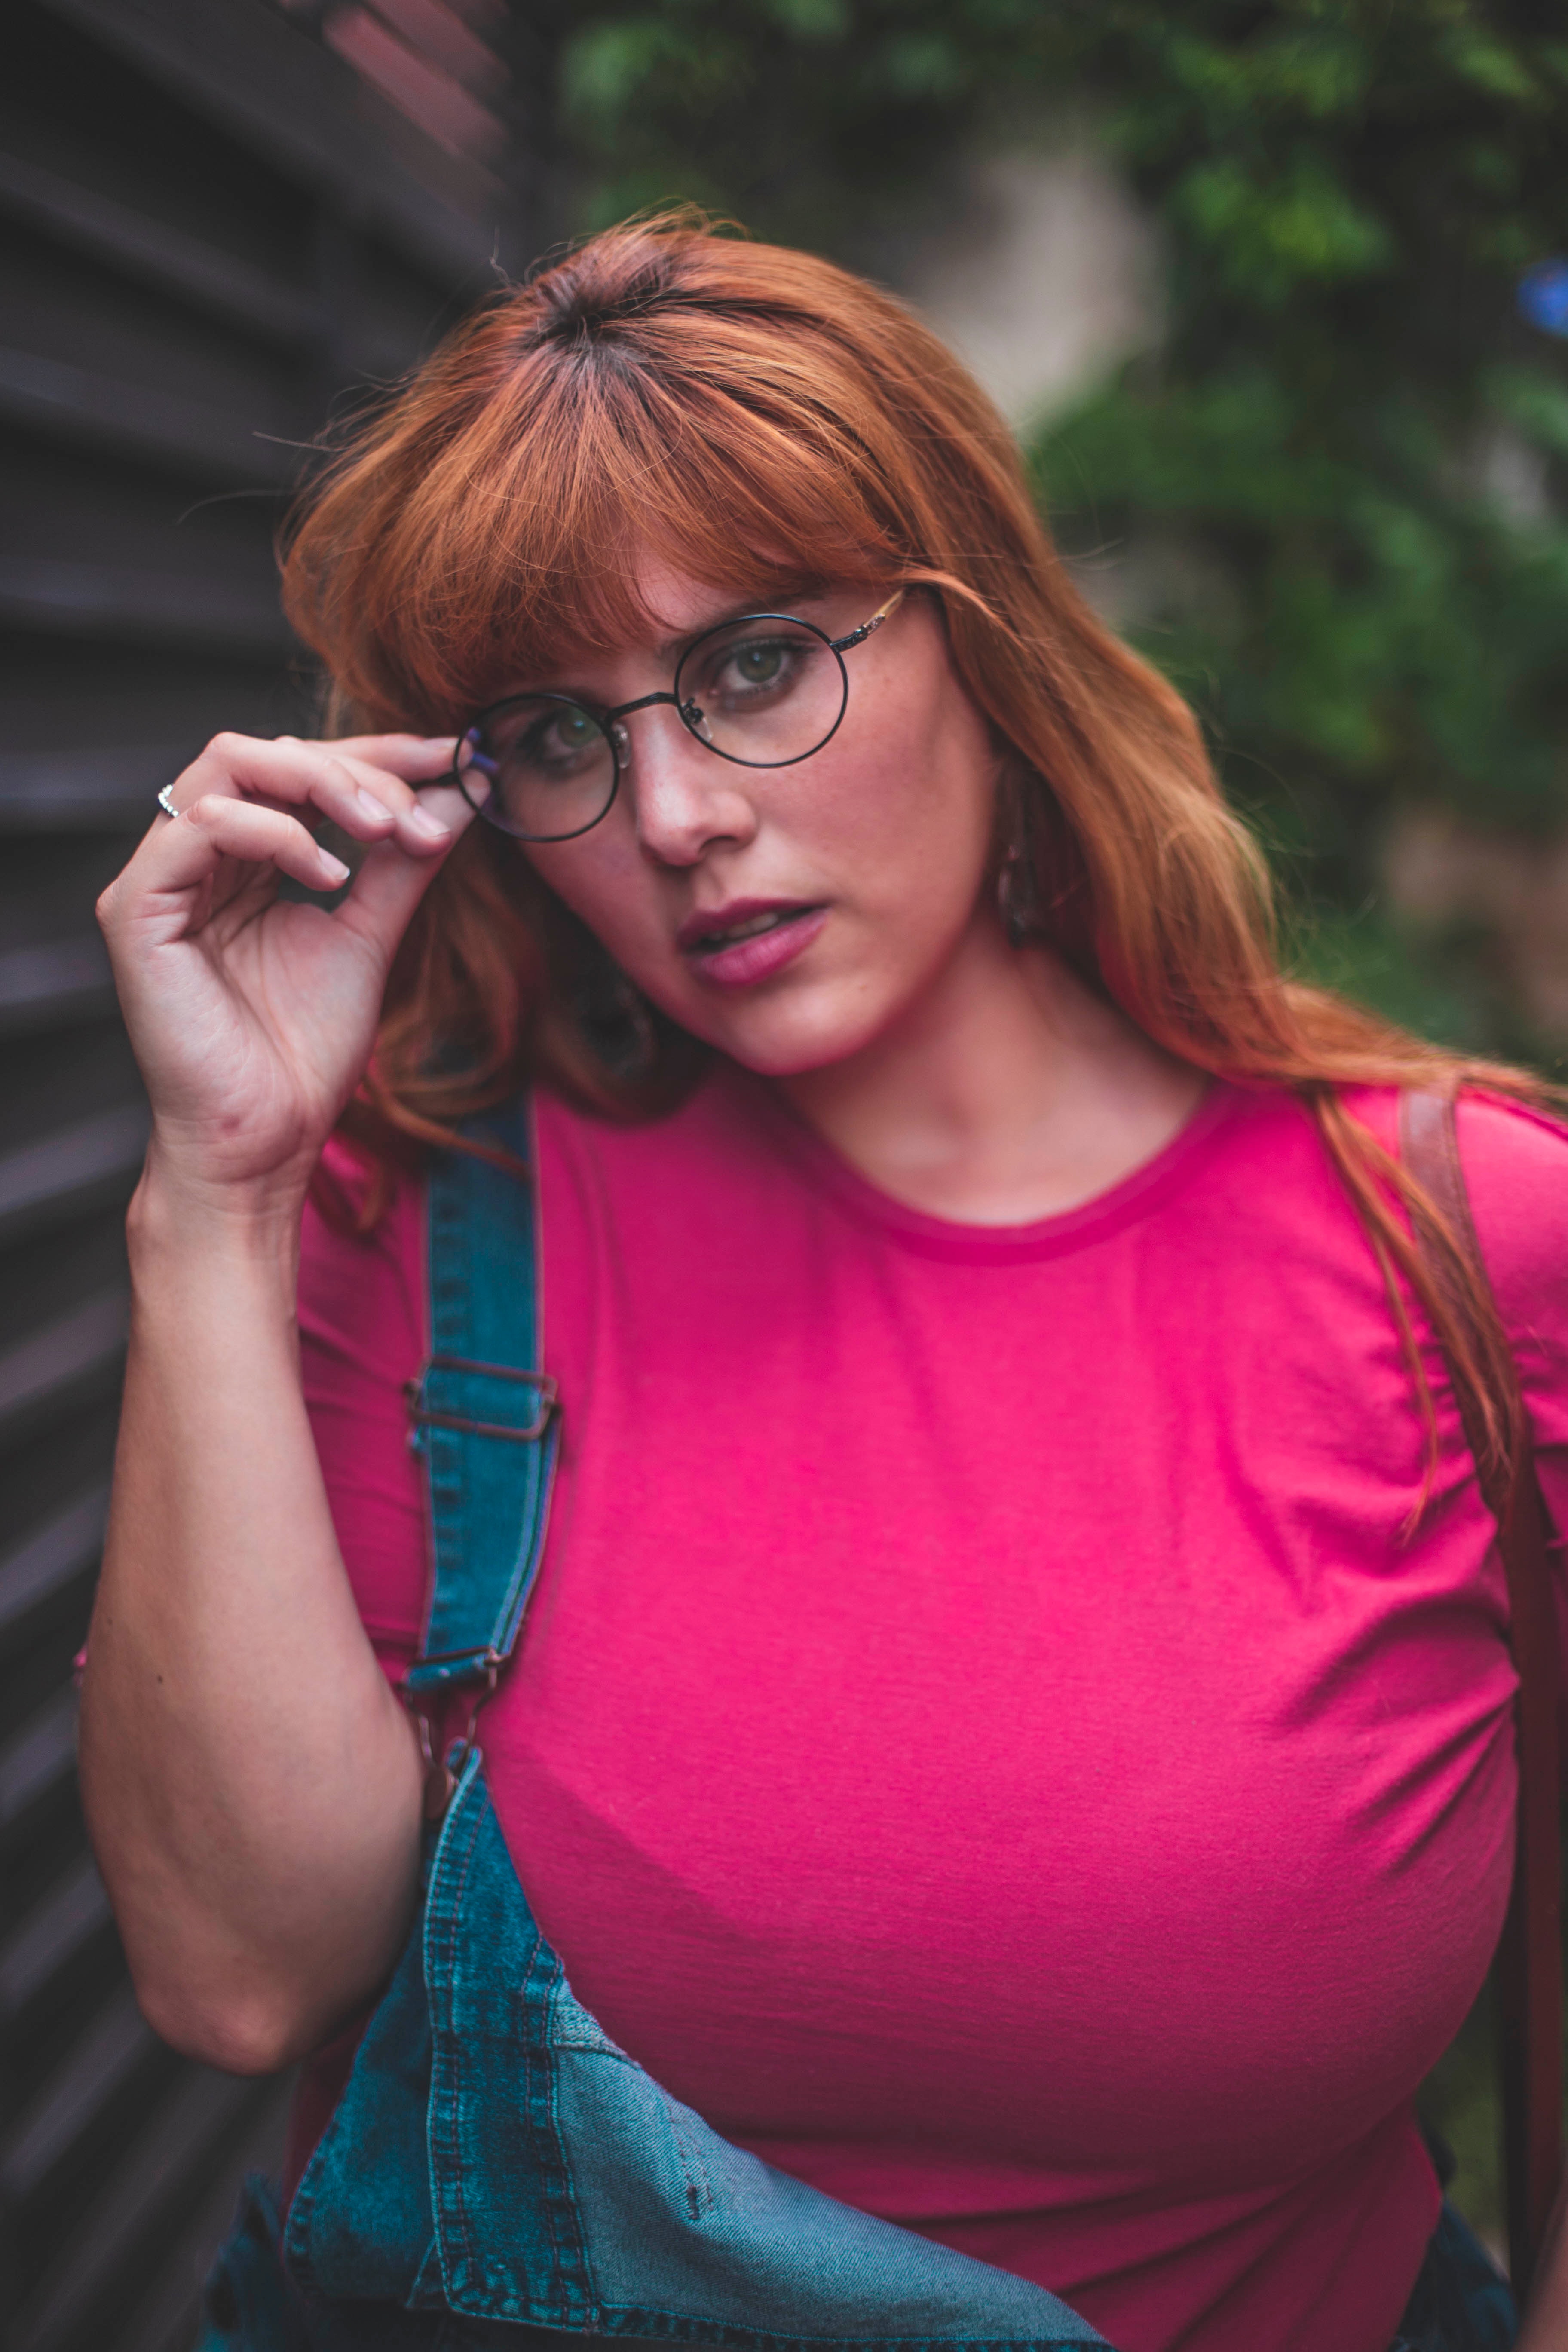
hair, glasses, eyewear, pink, red, green, beauty, hairstyle, cool, lip, magenta, photography, brown hair, sunglasses, vision care, bangs, long hair, red hair, smile, hair coloring, plant, photo shoot, model, portrait photography, t shirt